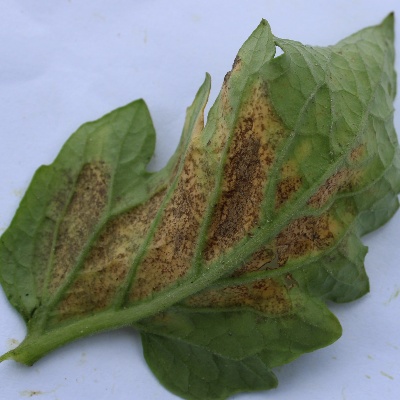
Crop: Tomato
Condition: verticulium wilt